Olena Sharha

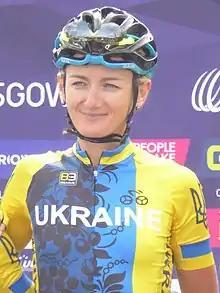
Sharha at the 2018 European Road Cycling Championships.

Olena Sharha (born 21 December 1986) is a Ukrainian road cyclist, who rides for Ukrainian amateur team . She participated at the 2012 UCI Road World Championships.